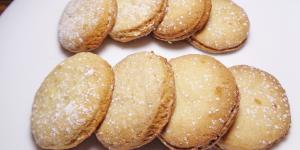
galletas de mantequilla sin gluten